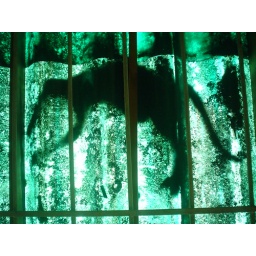
She is hidding herself behind the sofa and under the kitchen sink.